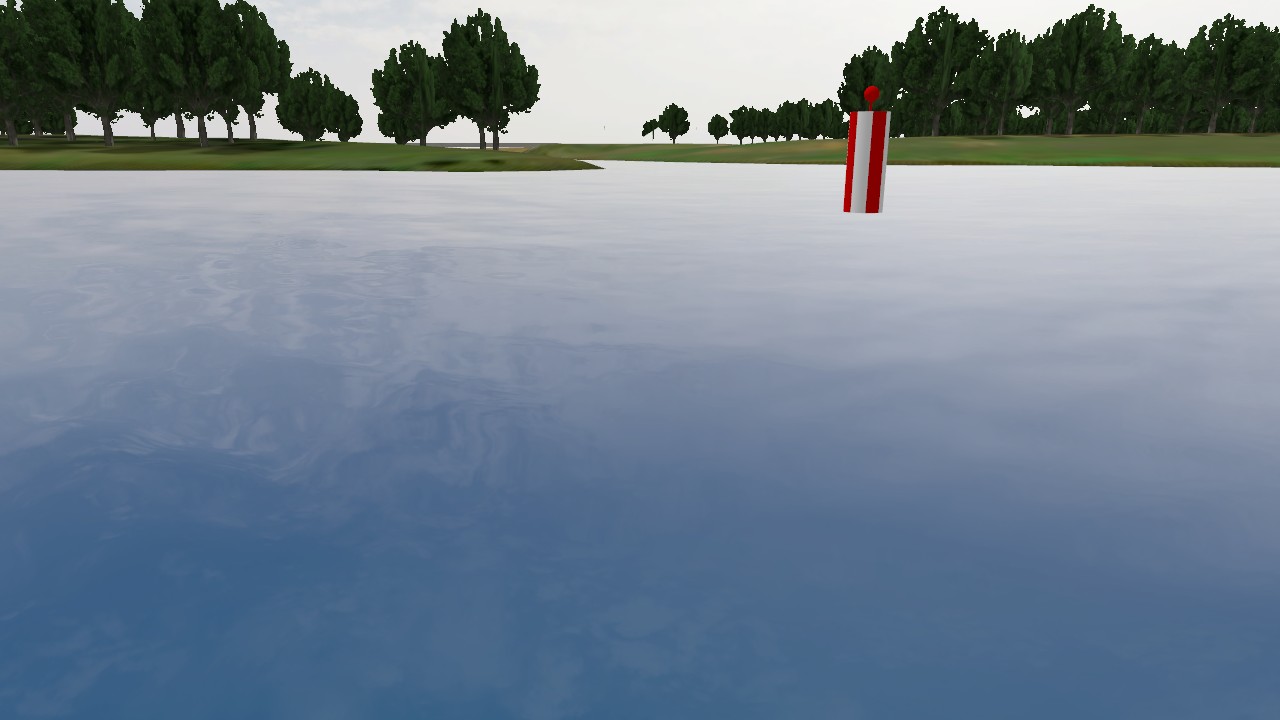
Label: safe_water_mark
Descriptions: red and white vertical stripes ||| looks like a circle in 2D image ||| safe water mark with red and white vertical bands ||| one red circular mark on the buoy top mark